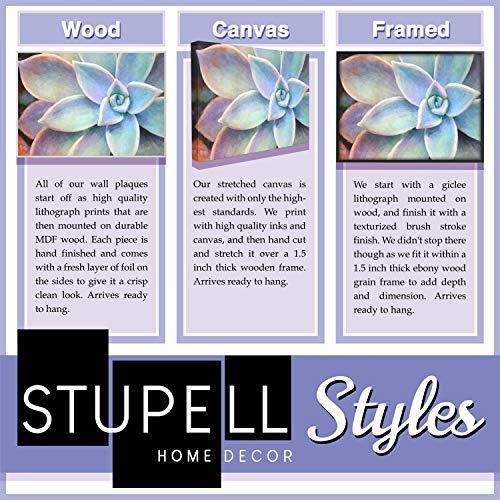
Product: The Kids Room by Stupell You are My Sunshine Rainbow Sailboat Rectangle Wall Plaque, 11 x 0.5 x 15, Proudly Made in USA
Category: Baby Products | Nursery | Décor | Wall Décor | Wall Plaques
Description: Lithograph Print Mounted on Sturdy 0.5 Inch MDF wood.
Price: $26.07